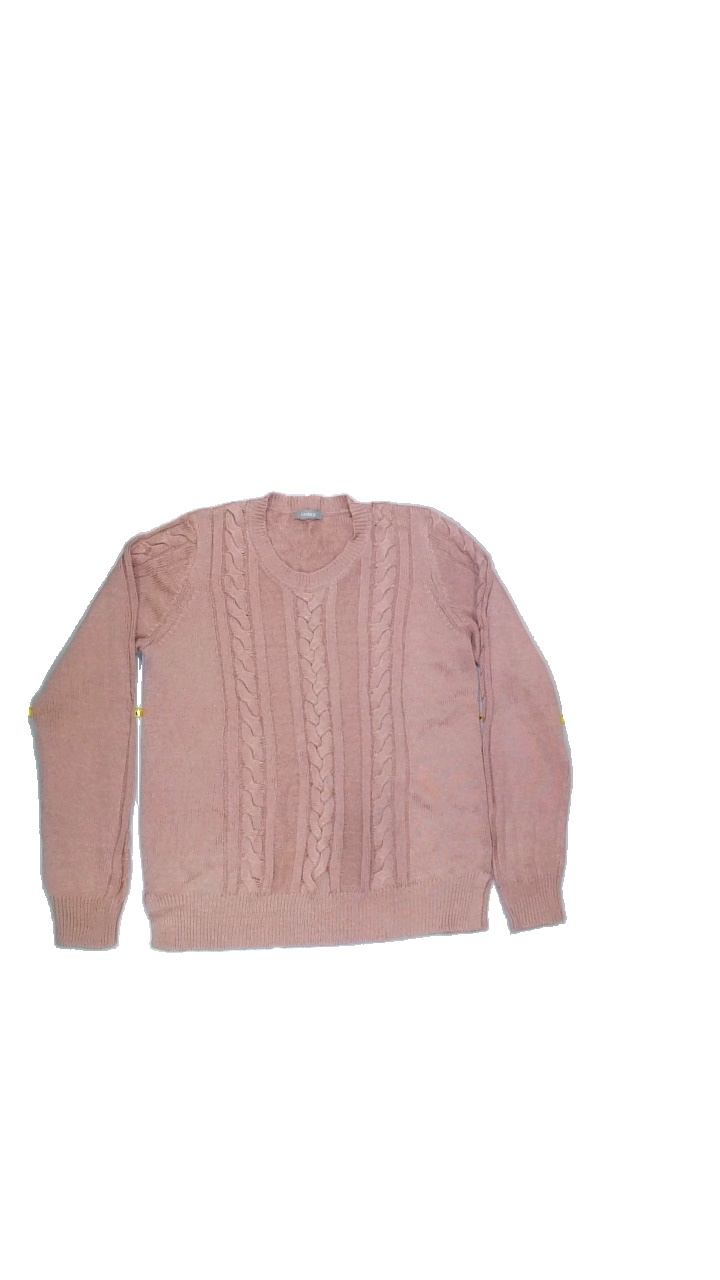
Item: Sweater (Ladies)
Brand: Lindex
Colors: Pink
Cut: Regular, C-collar
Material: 100%acrylic
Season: Autumn
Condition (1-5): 3
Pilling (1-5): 3
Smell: Major
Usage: Export
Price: <50